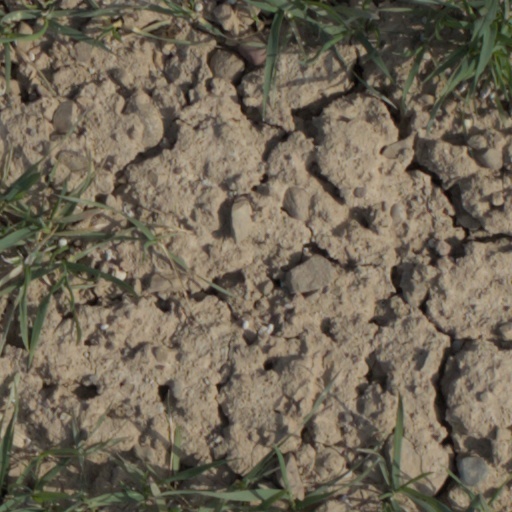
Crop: wheat